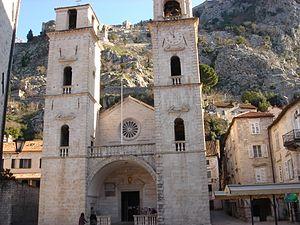
Contrée naturelle et culturo-historique de Kotor (Monténégro) Español: Comarca natural, cultural e histórica de Kotor 日本語: コトルの自然と文化-歴史地域 中文: 科托尔自然保护区和文化历史区